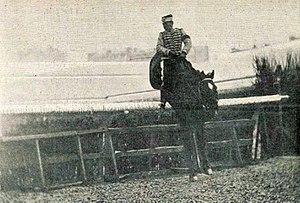
Le Prince Napoléon Murat, sur 'Bayard' (JO 1900).
Louis Napoléon Murat, né le 22 décembre 1851 à Paris et mort le 22 septembre 1912 à Paris, est un cavalier français.